Anti-German sentiment

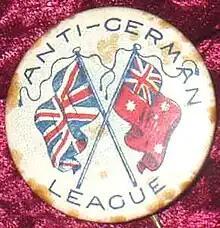
A 1915 Australian badge reflecting the anti-German sentiment at the time

Anti-German sentiment (also known as anti-Germanism, Germanophobia or Teutophobia) is fear or dislike of Germany, its people, and its culture. Its opposite is Germanophilia.